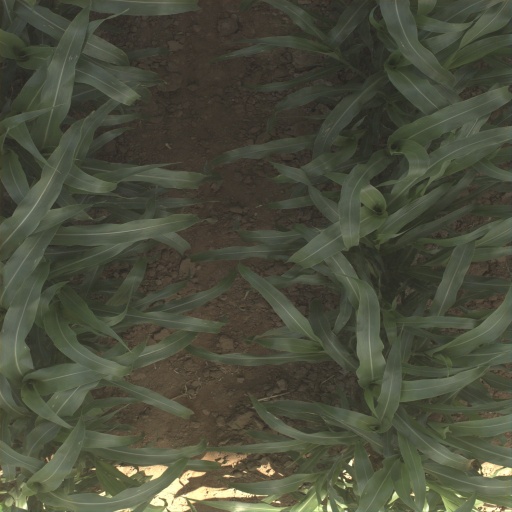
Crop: sorghum